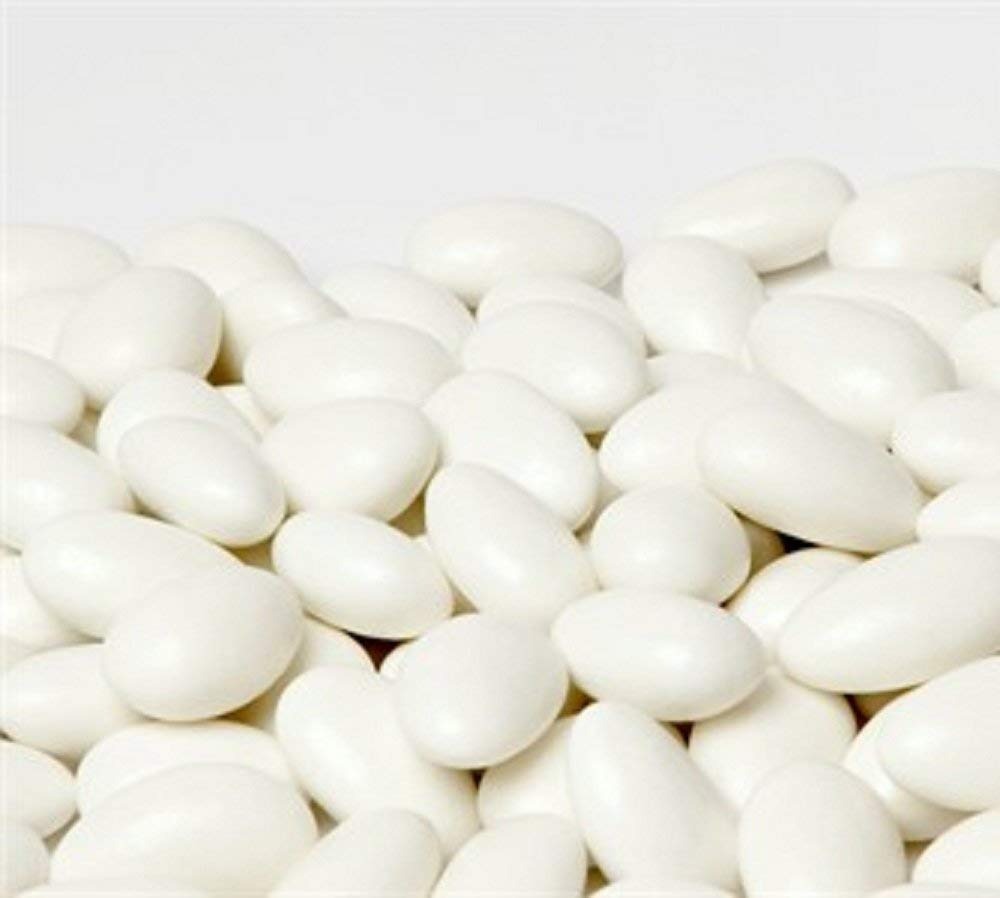
Item Name: Sugar Free White Jordan Almonds by Its Delish, 5 Lbs Bulk Bag | Candied Almond Nut with Hard Candy Coating | No Sugar Added | Bulk Wedding Favors and Party Buffets - Vegan & Kosher
Bullet Point 1: PREMIUM It's Delish Sugar Free White Jordan Almonds
Bullet Point 2: VALUE SIZE One, Two, Three, Five & Ten Pounds Bulk bag Its Delish brand
Bullet Point 3: HIGHEST QUALITY Freshest & finest almonds & hard candy shell (about 120 per lb)
Bullet Point 4: WONDERFUL TREAT Candy bar, party favors, weddings, birthdays, baby showers and for any occasion
Bullet Point 5: CERTIFIED Kosher OU Parve Non-dairy Made in the USA Order from the factory direct!
Product Description: Sugar Free White Jordan Almonds by Its Delish, 5 lbs Bulk Bag<br><br> Premium great tasting Sugar Free Jordan Almonds made from California almonds and candy coating with no sugar added! Stock up for your upcoming event. Put them out at the buffet or as favors in fancy pouches, totes, or burlap bags. The almonds are coated in a hard shell, eat them by placing in mouth for a bit until they are ready for the bite. Enjoy!<br><br> About It's Delish!<br><br>It's Delish was established in 1992 and is located in North Hollywood, California. It's Delish is a food manufacturer and distributor who produces over 500 gourmet food products including licorice, sour belts, taffies, caramels, Jordan almonds, chocolates, nuts, fruits, trail mixes, spices, and the spice blends. It's Delish also produces organics and all natural products. We give you the opportunity to order from the factory direct!<br><br>It’s Delish! prides itself on the four pillars that are at the foundation of everything we do.<br><br>Innovation Quality Value Service
Value: 1.0
Unit: Count

Price: 69.99